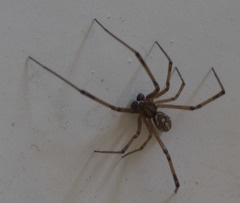
Species: Lactrodectus_hesperus